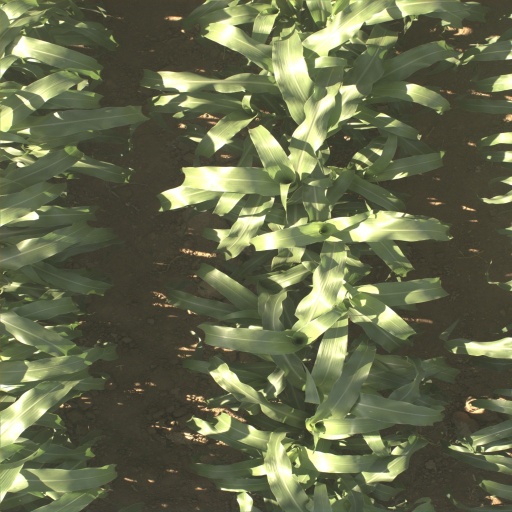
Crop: sorghum